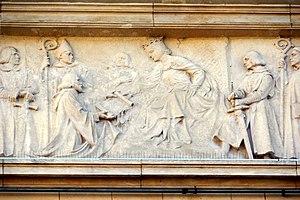
Le centre culturel et de congrès « Cercle Cité » peut faire référence à deux structures reliées par une passerelle situées à l'extrémité est de la place d'Armes, dans le cœur historique du quartier de la Ville-Haute à Luxembourg :